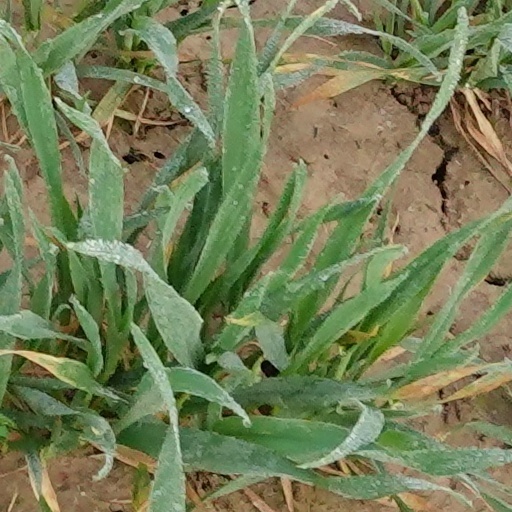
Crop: wheat